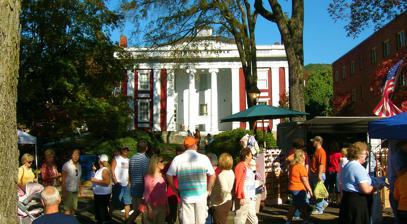
Building: Overton Lodge
Country: United States of America
Year built: 1840
United States historic place Overton Lodge Masonic Temple U.S. Historic district Contributing property Overton Lodge is located within Rogersville Historic District Show map of Tennessee Show map of the United States Location 103 East Main Street, Rogersville, Tennessee Nearest city Rogersville, Tennessee Coordinates 36°24′52″N 82°59′51″W / 36.41444°N 82.99750°W / 36.41444; -82.99750 Built 1840 Architectural style Neoclassical, with Federal influence Part of Rogersville Historic District ( ID73001787 ) Designated CP February 23, 1973 Overton Lodge No. 5 is a Freemason lodge under the Grand Lodge of Tennessee .  Overton Lodge is located on the Courthouse Square in Rogersville Historic District in downtown Rogersville, Tennessee in the United States . History Part of a series on Freemasonry Overview Grand Lodge Masonic lodge Masonic lodge officers Grand Master Prince Hall Freemasonry Regular Masonic jurisdiction Anglo-American Freemasonry Continental Freemasonry History History of Freemasonry Liberté chérie Masonic manuscripts Masonic bodies Masonic Masonic bodies York Rite Order of Mark Master Masons Holy Royal Arch Royal Arch Masonry Cryptic Masonry Knights Templar Red Cross of Constantine Scottish Rite Knight Kadosh Societas Rosicruciana Order of Royal and Select Masters Grand College of Rites Swedish Rite Order of Saint Thomas of Acon Royal Order of Scotland Order of Knight Masons Research Lodge Corks Side degrees The Shrine Royal Order of Jesters Tall Cedars of Lebanon The Grotto Masonic groups for women Women and Freemasonry Order of the Amaranth Order of the Eastern Star Prince Hall Order of the Eastern Star Co-Freemasonry Masonic youth organizations DeMolay A.J.E.F. Job's Daughters International Order of the Rainbow for Girls Views on Masonry Anti-Masonry Anti-Masonic Party Grand Anti-Masonic Exhibition Masonic conspiracy theories Christian attitudes towards Freemasonry Papal ban of Freemasonry Taxil hoax People and places Masonic Temple James Anderson Prince Hall William Preston Thomas Smith Webb Albert Mackey Albert Pike John the Evangelist John the Baptist William Schaw Elizabeth Aldworth List of Freemasons Lodge Mother Kilwinning Freemasons' Hall, London Mark Masons' Hall, London House of the Temple Solomon's Temple Detroit Masonic Temple List of Masonic buildings Related Masonic ritual and symbolism Great Architect of the Universe Square and Compasses Pigpen cipher Eye of Providence Hiram Abiff Chamber of Reflection List of Masonic Abbreviations Sprig of Acacia Masonic Landmarks Pike's Morals and Dogma Propaganda Due Dermott's Ahiman Rezon Volume of Sacred Law By country Barbados Belgium Canada China Croatia Denmark France Finland Germany Iceland India Indonesia Israel Italy Japan Lebanon Luxembourg Malaysia Malta Mexico North Macedonia Philippines Portugal Romania Russia Scotland South Africa Spain Sri Lanka Sweden Thailand Turkey Ukraine Venezuela United States v t e Early history and name Founded December 14, 1805, Overton Lodge was, at the time of its formation, a part of the Grand Lodge of North Carolina and Tennessee. The Lodge was named in honor of John Overton , 1766-1833, by John Williams. Overton was a prominent Tennessee jurist and Freemason, who practiced law with another young lawyer and Freemason, Andrew Jackson . On my way to this place the gentlemen of Rogersville requested me to procure from the Grand Lodge of No Caro: a dispensation for a masonic lodge at that place. Upon applying for the dispensation the officers of the Grand Lodge granted it and required that a name should be given the lodge. The gentlemen of Rogersville furnished me with no name for the lodge and I therefore I took the liberty of naming the lodge after you which was highly approved by the officers of the Grand Lodge. I hope _____ it will not be disagreeable to you. — Williams to Overton, November 24, 1805, Overton Papers, Tennessee State Archives Overton was appointed by Tennessee governor John Sevier to succeed Jackson, in 1804, as the judge of the superior court in Nashville.  He held this post until 1810, and in 1811 was elected a justice of the Supreme Court of Tennessee , which office he filled till his resignation in 1816. During this period he wrote "Overton's Reports," which include the time from 1791 to 1817, and are of great value as a repository of the land laws of Tennessee. When the eight lodges in Tennessee came together to form the new Grand Lodge of Tennessee in Knoxville on December 27, 1813, Overton Lodge sent representatives to the convention that established the new grand lodge, and as such, it is one of Tennessee's founding lodges. Acquiring a home It is unclear where Overton Lodge met in the first years of its existence, but it is plain that they eventually acquired the former Branch Office of the Bank of Tennessee, located on the Courthouse Square in downtown Rogersville . This building, circa 1840, is an example of Federal, neoclassical architecture that dominates the Historic District of Rogersville. During the Civil War Overton Lodge was one of the few Lodges in the State to remain active during each year of the American Civil War , and it is by virtue of this distinction that Overton may claim to be the oldest, continuously-operated lodge in the State: all four of the older Lodges, including the currently extant Greeneville Lodge No. 3, had their charters revoked or have since gone defunct. Bicentennial year In 2005, Overton Lodge celebrated its two-hundredth year of Freemasonry in the heart of Rogersville.  The Lodge recognized the achievements of its forebears, and offered special commemorative memorabilia as a part of the celebration. National Register of Historic Places The Lodge's building (the Overton Lodge Masonic Temple) is listed on the U.S. National Register of Historic Places as a contributing property in the Rogersville Historic District ; as such, it is an historically-significant part of the reason that the district was itself included on the National Register. External links Overton Lodge No. 5, F. & A.M. References History of Tennessee from the Earliest Time to the Present . Nashville: Goodspeed. 1887. OCLC 7914830 . Price, Henry R (2002). Old Rogersville: An Illustrated History of Rogersville, Tennessee . Vol. 1. Rogersville: H R Price. OCLC 51158046 . Price, Henry R (1996). Hawkins County: A Pictorial History . Virginia Beach: Donnings Co. ISBN 0-89865-974-4 . v t e Rogersville, Tennessee Places Amis House Ebbing and Flowing Spring Hale Springs Inn Hawkins County Courthouse Overton Lodge Price Public Elementary School Rogersville Historic District St. Marks Presbyterian Church Swift Memorial College History Battle of Rogersville Heritage Days The Knoxville Gazette Pressmen's Home The Rogersville Review Rogersville Synodical College People Senator George L. Berry Charlie Chase William Henderson Franklin Ruth Hale Congressman Bill Jenkins Congressman Samuel Powell Joseph Rogers Bob Smith Alexander P. Stewart Mayors of Rogersville Education Rogersville City Schools Hawkins County School District (for high school)